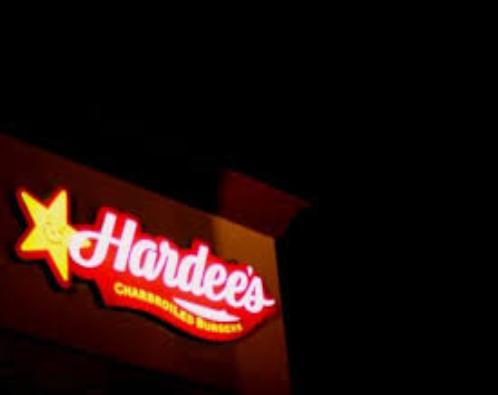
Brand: Hardee's
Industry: Food